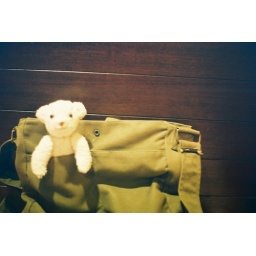
lovely bear in bag